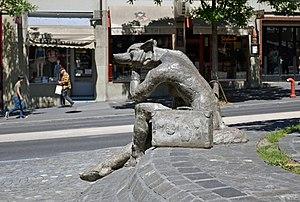
Femrenarde à la valise, sculpture de 2014 en ciment polychrome de Nikola Zaric, située dans le secteur du Rôtillon, à Lausanne (Suisse).
Nikola Zaric, ou Zaric, né le 18 août 1961 à Martigny et mort le 22 août 2017, est un sculpteur suisse.